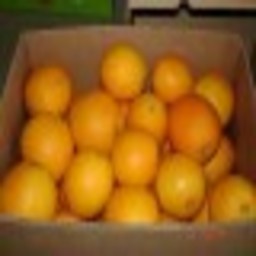
Label: Orange